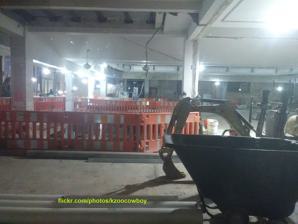
Building: Masonic Temple Building (Kalamazoo, Michigan)
Country: United States of America
Year built: 1915
United States historic place Masonic Temple Building U.S. National Register of Historic Places Show map of Michigan Show map of the United States Location 309 N. Rose St., Kalamazoo, Michigan Coordinates 42°17′38″N 85°35′6″W / 42.29389°N 85.58500°W / 42.29389; -85.58500 Area 0.3 acres (0.12 ha) Built 1913 Architect Spier & Rohns Architectural style Italian Renaissance NRHP reference No. 80001876 Added to NRHP May 12, 1980 The Masonic Temple in Kalamazoo, Michigan , is a building from 1913. It was listed on the National Register of Historic Places in 1980. No lodges currently meet in the building. History Masonic Lodge No. 22 was founded in Kalamazoo in 1848. The lodge used temporary meeting quarters until 1852 when they outfitted a hall in a downtown commercial building. However, by 1868 this room was too small, and the masons decided to construct their own building, the Masonic Hall. By the early twentieth century, this too was outmoded, and eleven local Masonic organizations joined to construct a replacement, this Masonic Temple Building. They hired the Detroit architectural firm of Spier & Rohns to draft plans, and construction began in 1913. The building was completed in 1915. The Temple served the local Masonic community for nearly five decades and was also used for public events. However, in 1963, the cost of upkeep became too great and the Masons constructed a replacement building and sold the 1913 Temple. Plans to convert it into office space did not succeed, and in 1975  Kalamazoo County purchased the building. They sold it later, and the building was rebranded the "Rose Street Market." The building was sold again in 2015. As of 2019, the building is vacant and a redevelopment into a hotel was planned. In 2020 a Hilton Garden Inn opened on the site. Description The Kalamazoo Masonic Temple Building is a six-story square flat-roofed building measuring one hundred by one hundred feet. The street facades are clad with brown-colored brick with the other two facades clad in yellow brick. The main facades have molded terra cotta horseshoe-shaped surrounds that contain four-stay, round-headed window units. Terra cotta strips connect the surrounds. A metal cornice runs across the top of the building. References